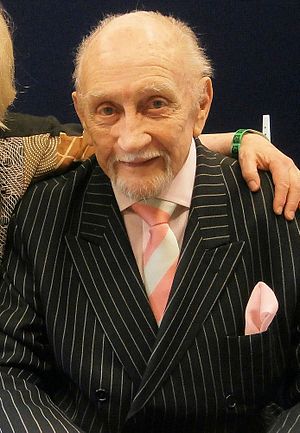
Roy Dotrice
Roy Dotrice, OBE var en britisk Tony Award-vindene skuespiller, kendt blandt andet for rollen som Leopold Mozart i filmen Amadeus. Derudover havde han også været lydbogsindlæser på en række bøger, deriblandt A Song of Ice and Fire-serien.